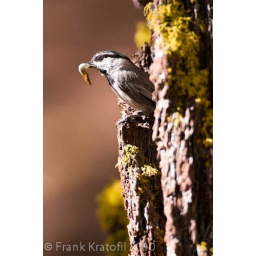
Mountain Chicadee on a nest. The nest was in between the bark of this pine tree